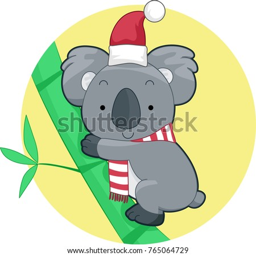
illustration of a koala wearing a santa hat and a scarf for western christian holiday